Nicklas Bendtner

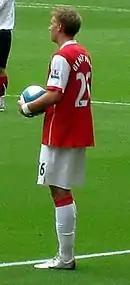
Bendtner playing for Arsenal in 2007

Bendtner signed a new five-year contract with Arsenal in May 2007, and returned to the club for the 2007–08 Premier League season. After impressing at Birmingham, the teenage striker was presented with opportunities to seek first-team football elsewhere, with reports that Olympique Lyonnais and Milan wanted the promising teenager, but he stayed on in order to earn his place in the starting eleven.